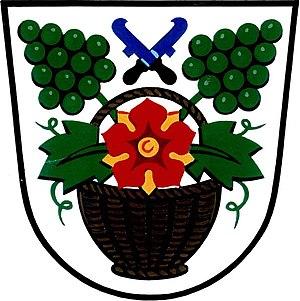
Košíky est une commune du district d'Uherské Hradiště, dans la région de Zlín, en République tchèque. Sa population s'élevait à 397 habitants en 2018.